Edvard Bergenheim

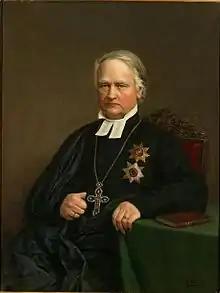
Edvard Bergenheim (1879). Portrait by Fredrik Ahlstedt.

Edvard Bergenheim, previously Bergenhem (18 September 1798 – 19 February 1884) was the Archbishop of Turku and the spiritual head of the Evangelical Lutheran Church of Finland between 1850 and 1884.